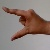
The image shows a hand gesture representing the letter 'Z' in Indian Sign Language.